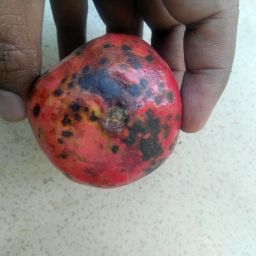
Fruit: Pomegranate
Quality: Bad